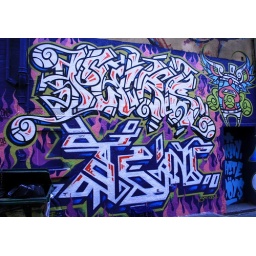
by 'skinny white boys', spotted in melbourne cbd